Old Veøy Church

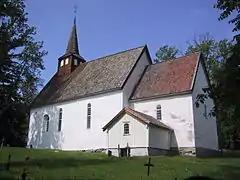
View of the church

Old Veøy Church is a former parish church of the Church of Norway in Molde Municipality in Møre og Romsdal county, Norway. It is located on the small island of Veøya which lies in the Romsdalsfjorden. It was the main church for the Veøy parish until its closing in 1901. The church was a part of the Molde domprosti (arch-deanery) in the Diocese of Møre and now it is part of the Romsdal Museum. The white, stone church was built in a long church style in the 1200s by an unknown architect. The church seats about 400 people.